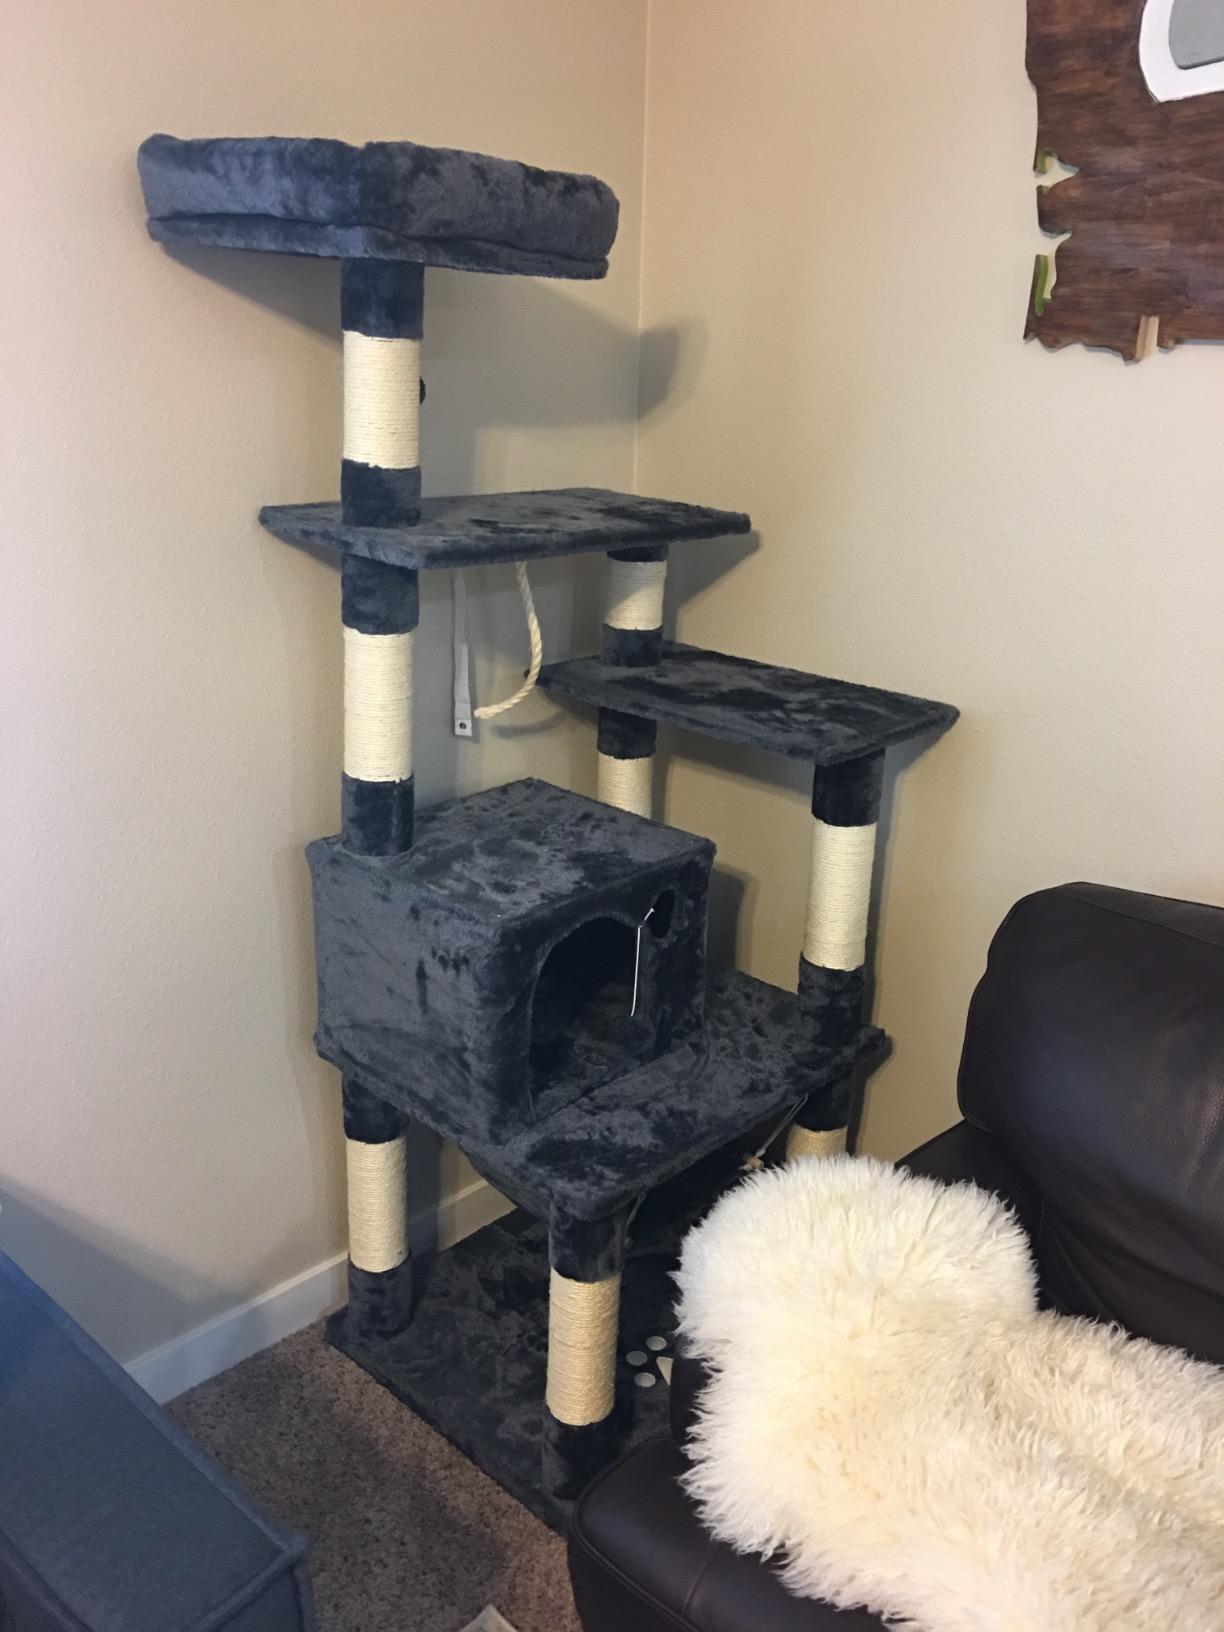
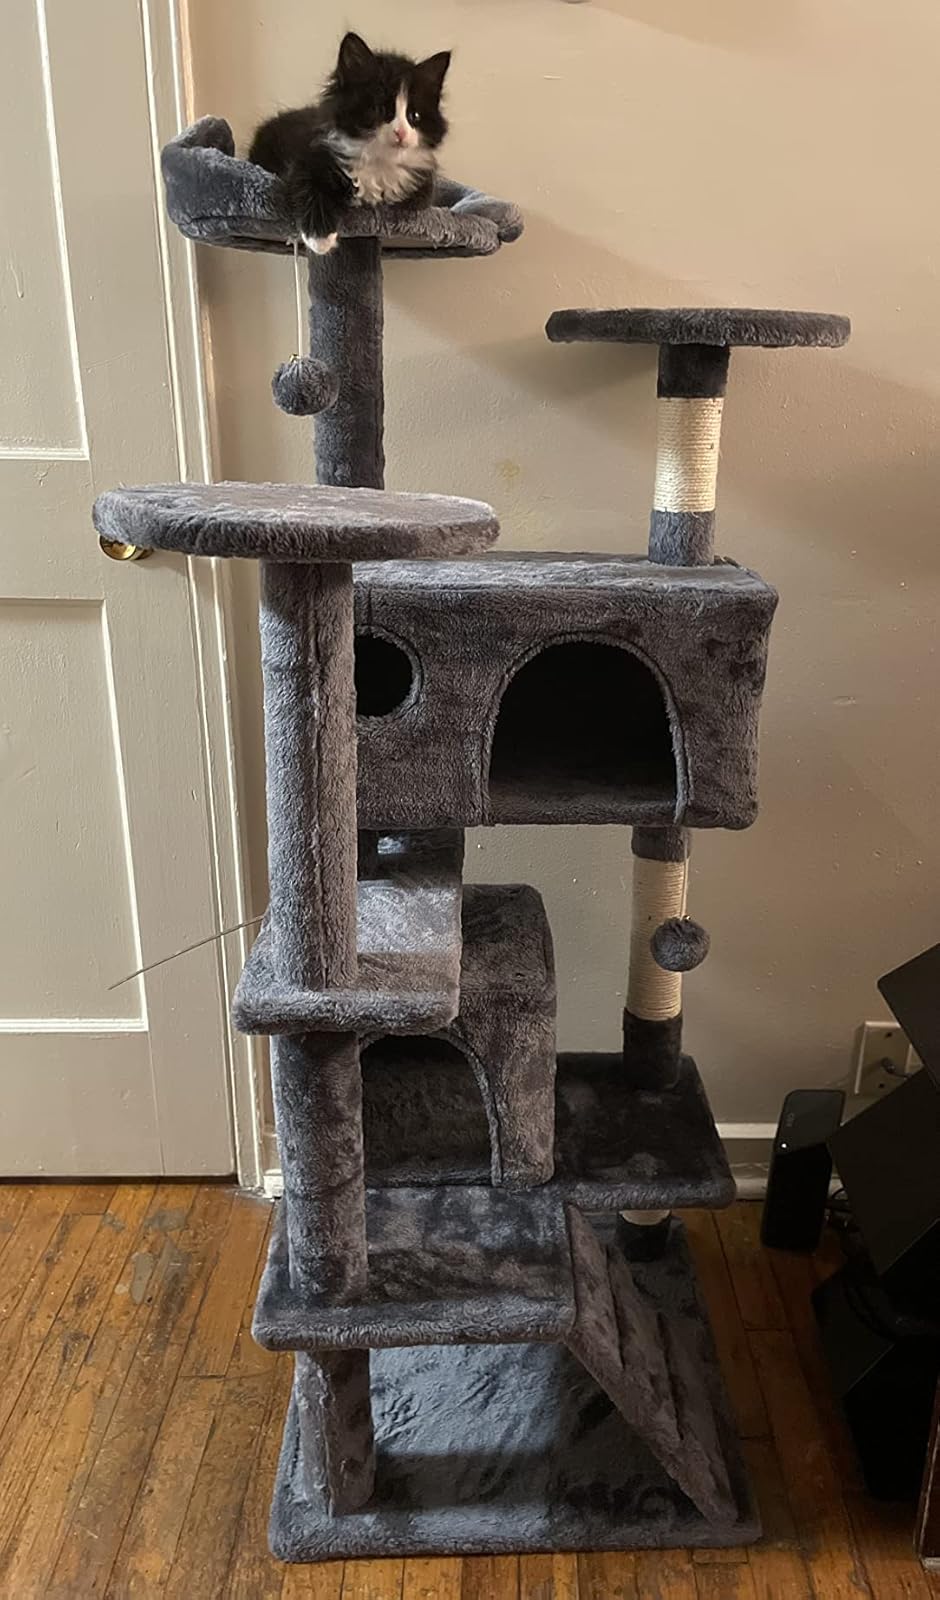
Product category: items_cat tree
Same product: no